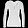
Label: Pullover